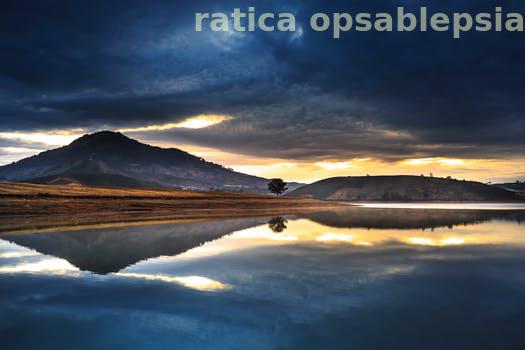
Label: Watermark